Ostrong

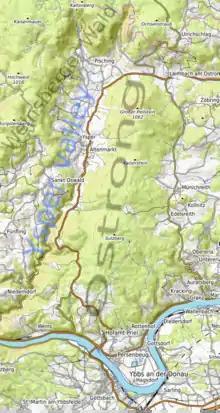
The Ostrong range north of the Danube at Ybbs

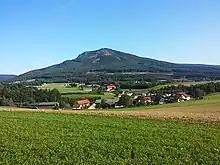
Großer Peilstein

The Ostrong is a small 13 km long mountain range in the Waldviertel region in Austria. Its highest is peak is the Großer Peilstein with an altitude of 1062 m, which makes it also the second highest mountain of the whole Waldviertel.